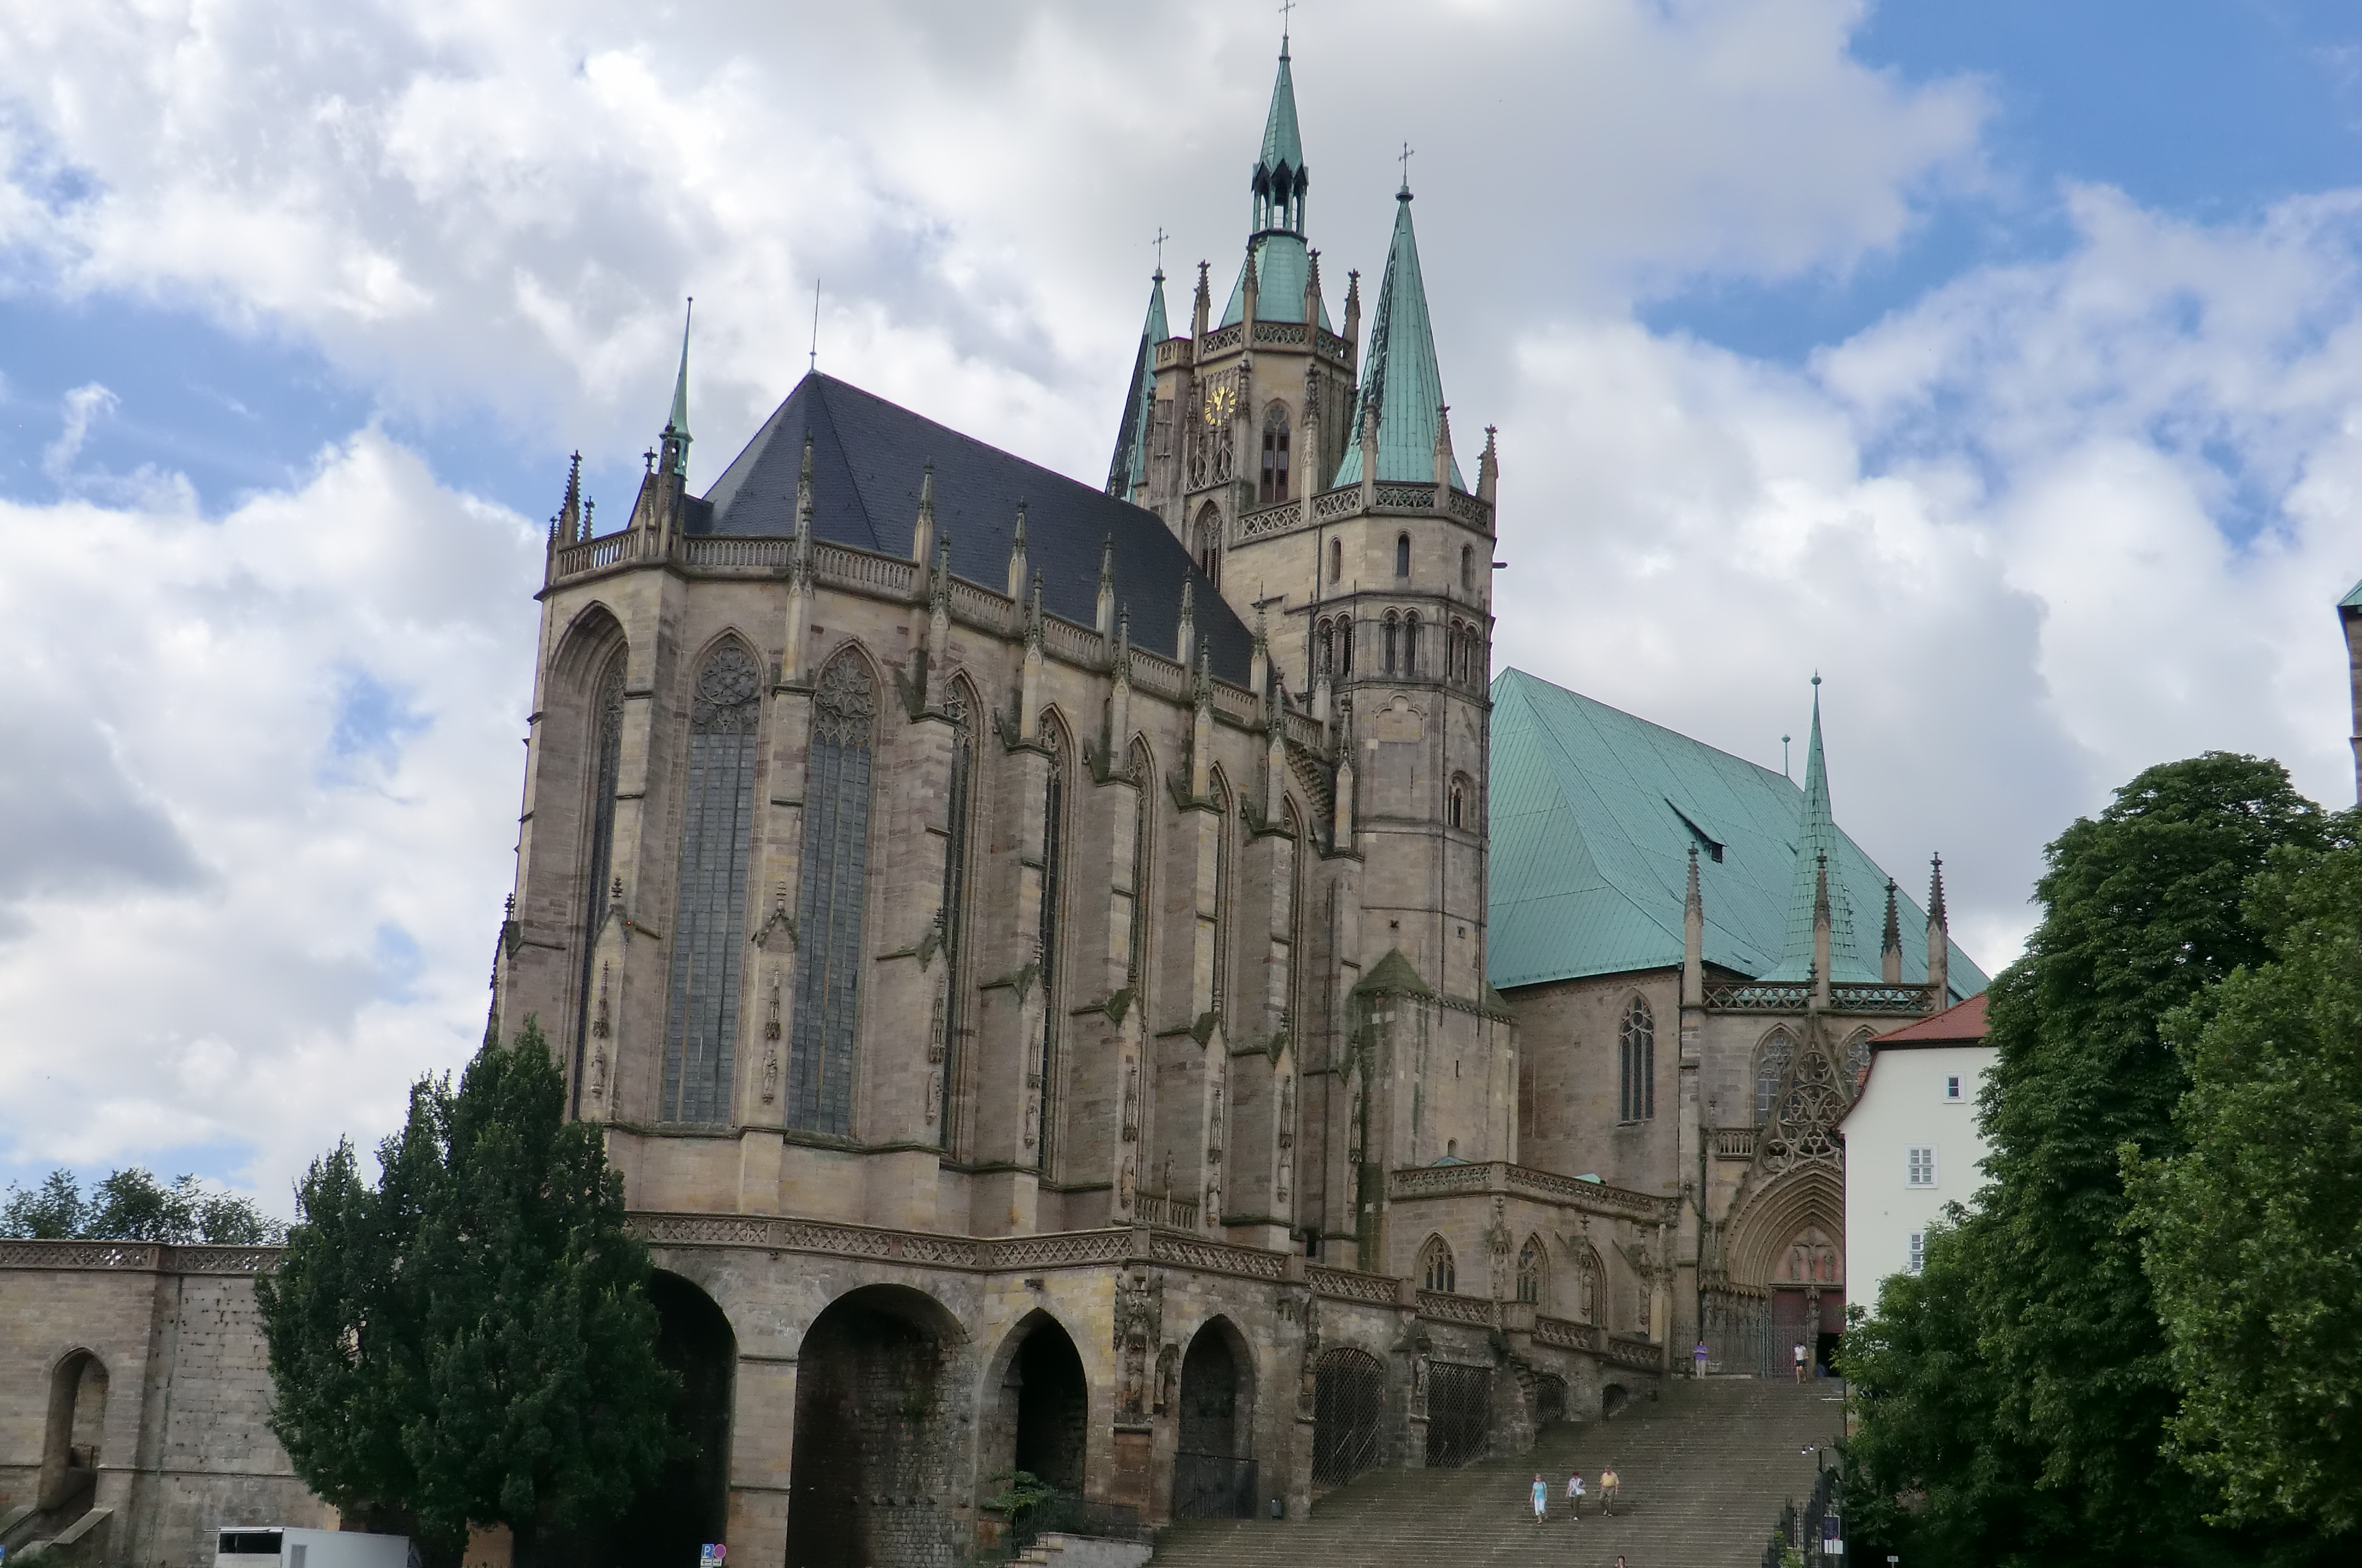
church, cathedral, germany, erfurt, medieval architecture, building, place of worship, historic site, sky, chateau, spire, listed building, steeple, gothic architecture, abbey, basilica, tours, parish, castle, stately home, facade, middle ages